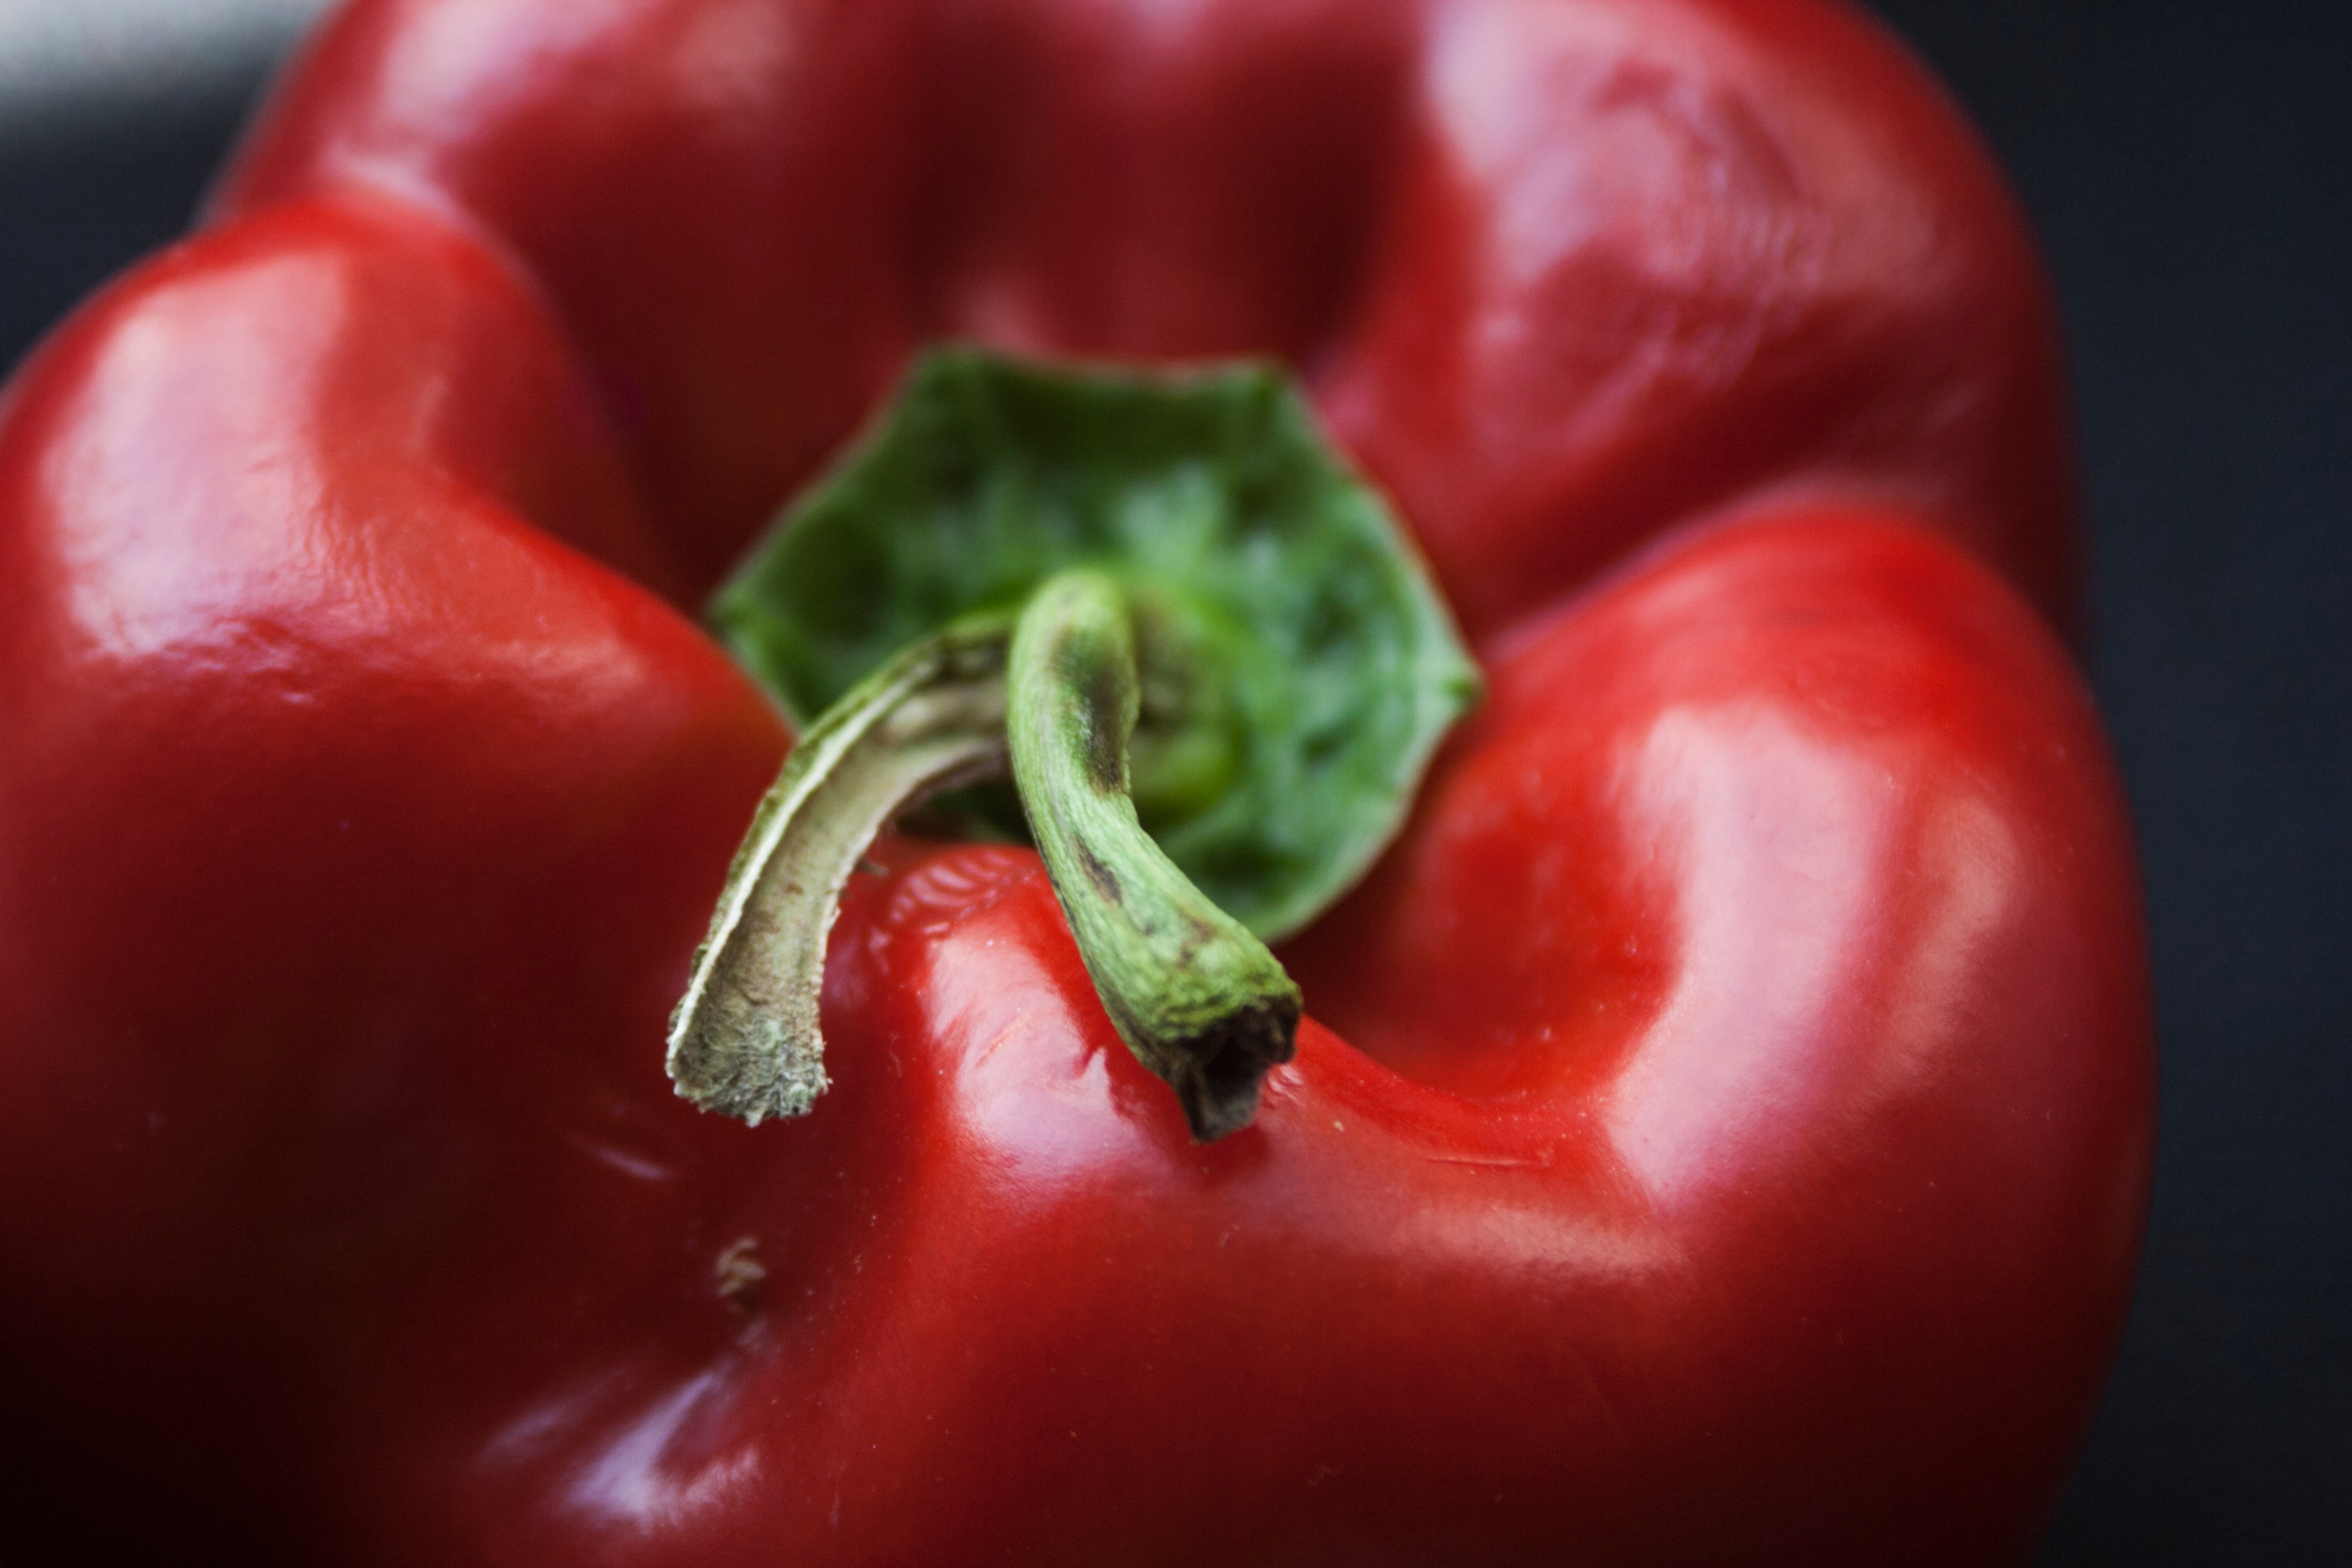
plant, fruit, food, red, produce, vegetable, tomato, peppers, bell pepper, paprika, flowering plant, chili pepper, land plant, potato and tomato genus, peperoncini, bell peppers and chili peppers, pimiento, red bell pepper